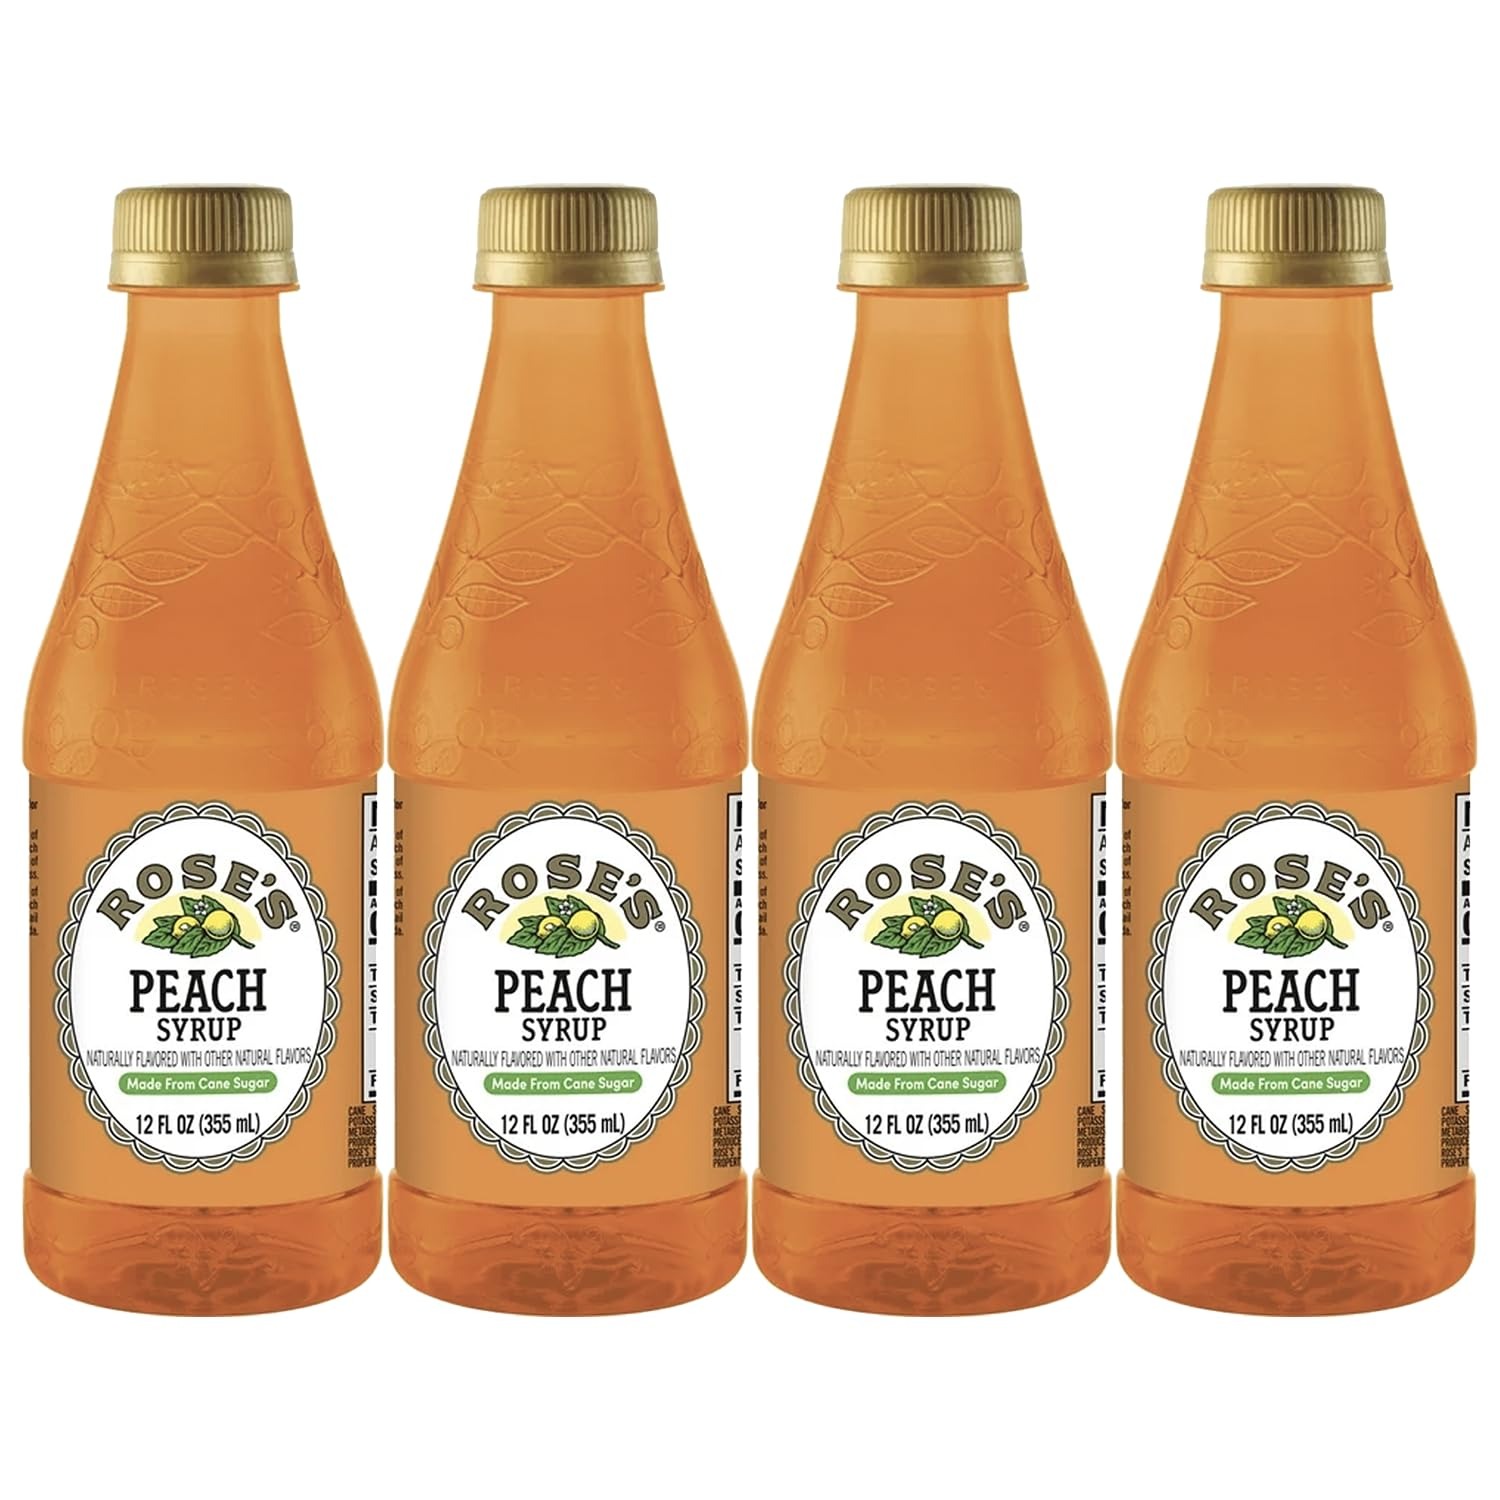
Item Name: Rose’s Sweetened Peach Syrup 12oz Bottle | Perfect for Cocktails, Beverages, and Mixers
Bullet Point 1: Peach Syrup: Packed with the vibrant taste of ripe, sun-soaked peaches, offering a simple way to elevate a variety of beverages with a burst of fruity goodness. Its smooth, well-balanced flavor makes it ideal for adding a sweet, peachy note to craft cocktails, mocktails, seasonal drinks, or even refreshing tea and lemonade.
Bullet Point 2: Trusted for Over a Century: Rose’s has been the go-to brand for premium mixers for more than 100 years, earning the trust of bartenders and cocktail enthusiasts alike.
Bullet Point 3: Exceptional Quality: Renowned for its consistent, high-quality mixers, Rose’s ensures your cocktails are always perfectly balanced and flavorful.
Bullet Point 4: Versatile Flavor Range: Available in a variety of flavors, including Lime, Grenadine, Peach, Blueberry, Sweet and Sour, Strawberry, and Simple Syrup, to complement a wide array of cocktail recipes.
Bullet Point 5: Perfect for Classic & Modern Cocktails: Whether you're mixing timeless drinks or creating new concoctions, Rose’s mixers add a touch of excellence to every beverage.
Value: 12.0
Unit: Fl Oz

Price: 26.975